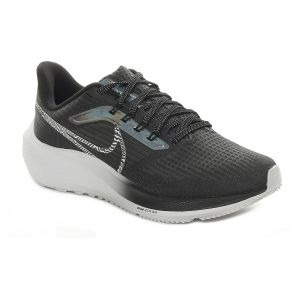
Nike W Nike Air Zoom Pegasus 39 Prm   Sconto 30%
Prezzo: 87,50 €